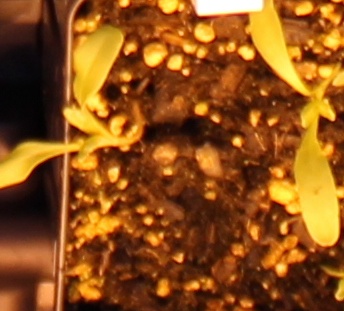
Label: Sugar beet